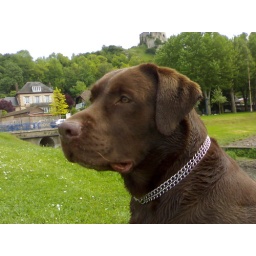
I really like being in les Andelys, the grass is green and the water is fresh